Queen Elizabeth Hospital for Children

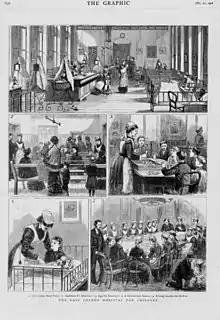
Scenes from the East London Hospital for Children

The other main origin of the 1942 hospital was the East London Hospital for Children, founded by the newly married couple Sarah Maud Heckford and Dr. Nathaniel Heckford in 1868. They had met while assisting patients during the cholera epidemic in 1866. Elizabeth Garrett Anderson, the first English female doctor, was a visiting physician there. In 1932 it was renamed the Princess Elizabeth of York Hospital for Children.